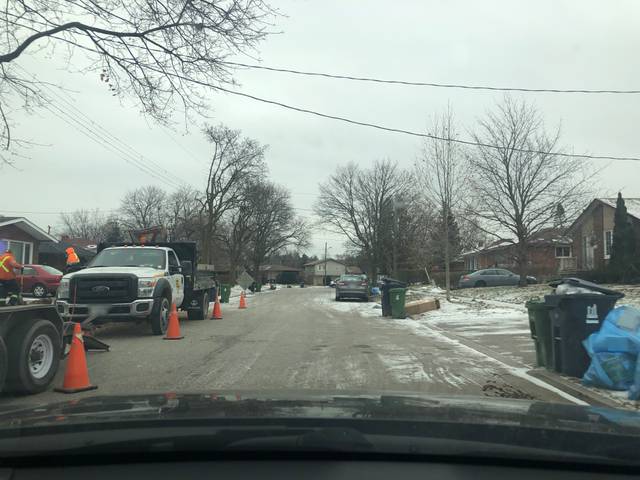
Region: Canada
Coordinates: 43.776, -79.298